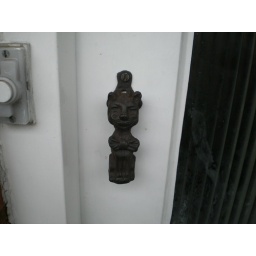
The knocker on the house door. All the houses around us had cat-themed knockers.